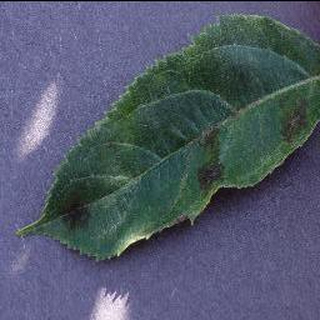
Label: apple_apple_scab